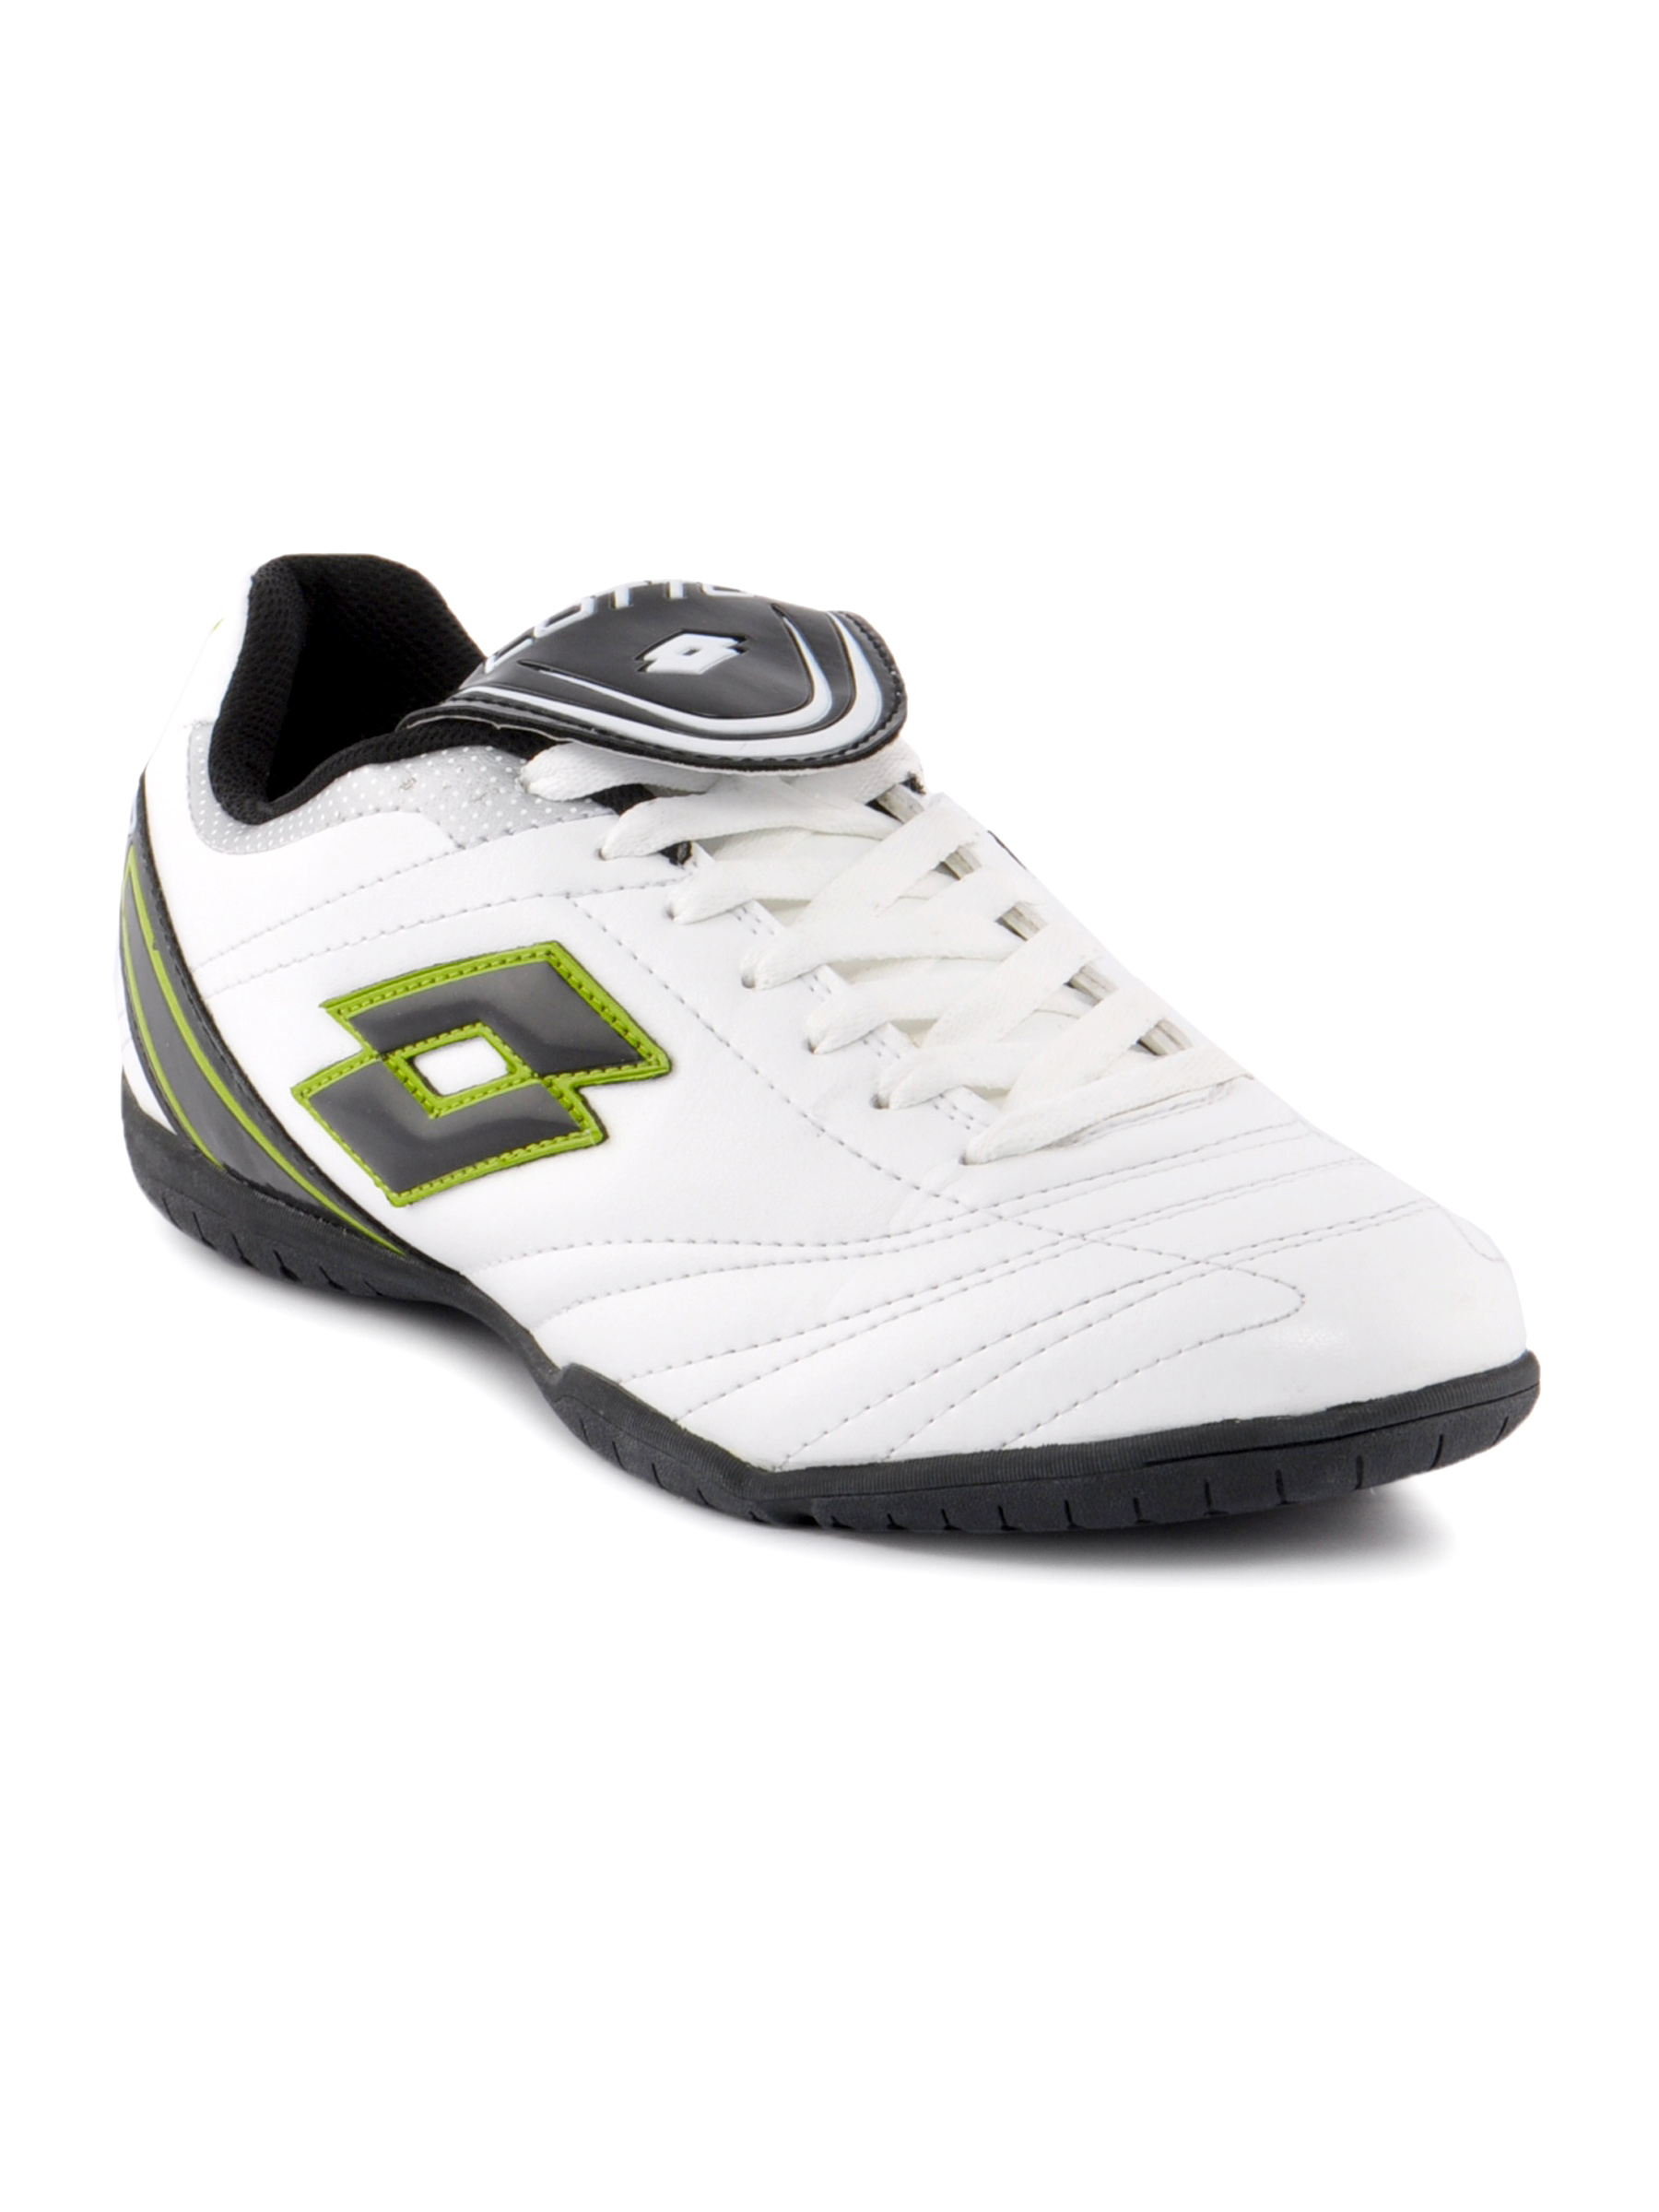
Lotto Men Millennia White Sports Shoe
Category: Footwear / Shoes / Sports Shoes
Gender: Men
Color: White
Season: Fall 2011
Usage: Sports